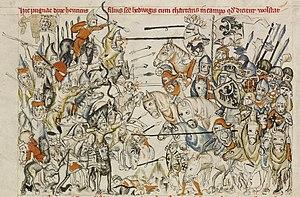
Batu ou Batu Khan, parfois transcrit en Batou, né vers 1205, mort en 1255 à Saraï, dans l'actuelle Russie, petit-fils de Gengis Khan, est le premier khan de la Horde d'or ou khanat de Kiptchak, après avoir dirigé, sous le règne de son oncle, le khagan Ogodeï, la conquête des principautés de la Rus'.